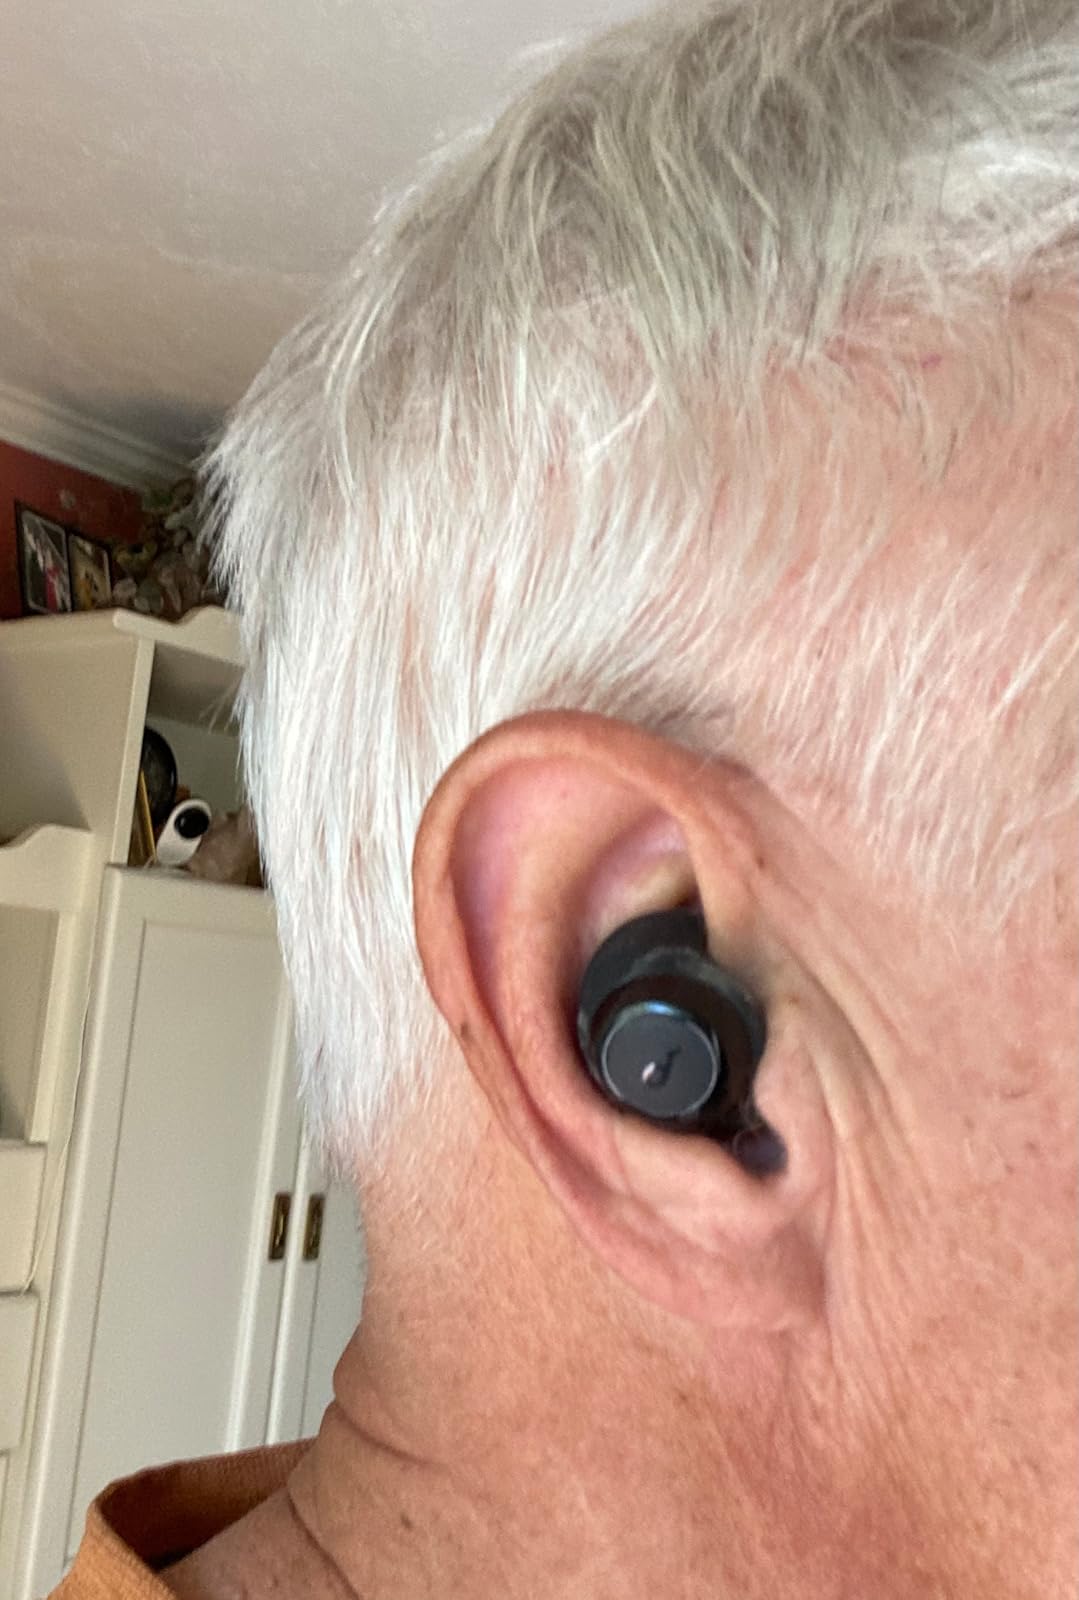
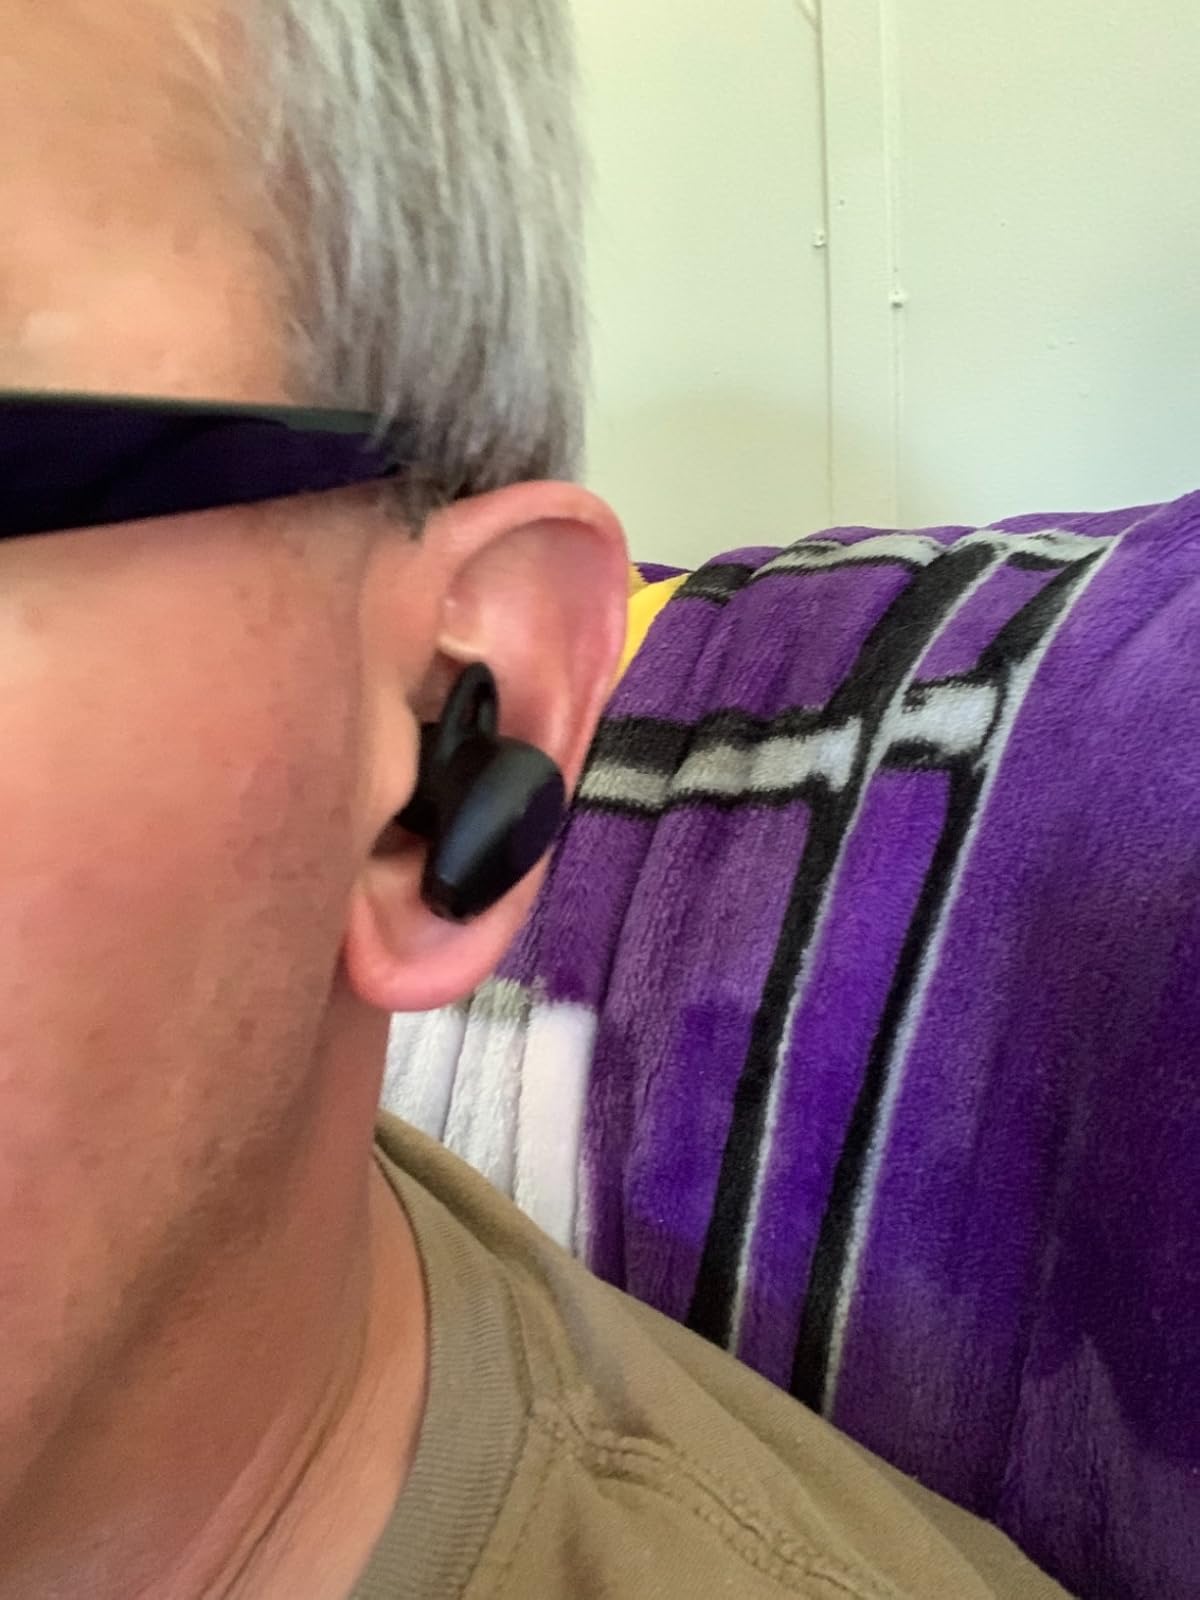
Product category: earbuds
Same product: no